History of the District of Columbia Fire and Emergency Medical Services Department

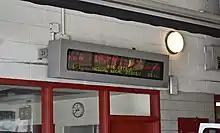
Ambulances response times to alerts through the DCFEMS alert system ("depicted") declined in 2012.

On March 2, 2013, two more controversies welled up at a city council hearing. The first was more than $97,000 in overtime payments to 10 DCFEMS mechanics in fiscal 2012. Ellerbe blamed front-line managers, who allowed too many workers to take leave and then approved too much overtime. He promised new protocols to ensure it did not recur. The second were accusations of sexual harassment made by two female cadets at the DCFEMS fire training academy against male colleagues. Ellerbe said management "reacted quickly" to the incident, but committee on public safety chair Tommy Wells asked for a D.C. inspector general investigation. Ellerbe spent part of his testimony at the hearing discussing much improved ambulance response times. But a week later, on March 9, Ellerbe was forced to admit that ambulance response times were poor.